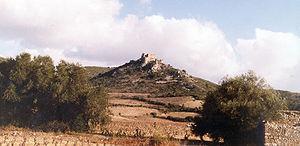
Le le-pays-cathare, anciennement vin de pays Cathare, est un vin français d'indication géographique protégée de zone qui a vocation à labelliser, après dégustation, les vins ne pouvant postuler une appellation d'origine. L'IGP concerne des vins rouges, rosés et blancs, produits sur une zone comprenant la totalité du département de l'Aude et une partie de celui de l'Ariège.